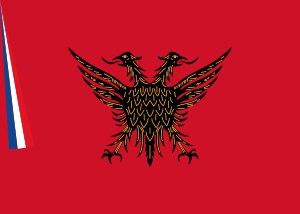
L’histoire de l'Épire du Nord de 1913 à 1921 est marquée par la volonté d'énosis, autrement dit de réunion à l’État national grec, de la minorité grecque présente dans cette région du Sud de l'Albanie et par le désir irrédentiste du royaume hellène de l'annexer.